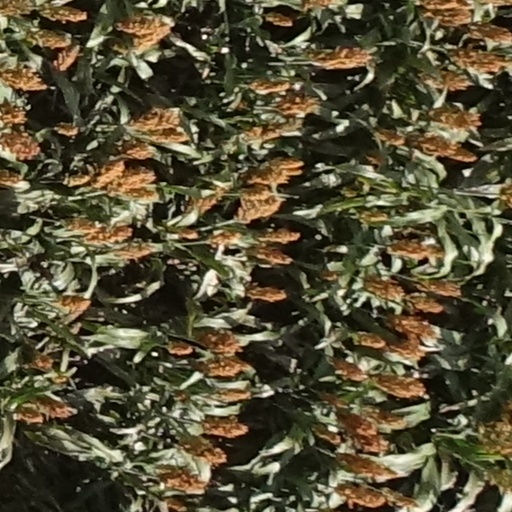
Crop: sorghum